Sanyo

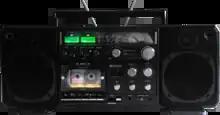
A Sanyo M9998LU Boombox manufactured 1979-80 for the European market with user customized dial and tape lights

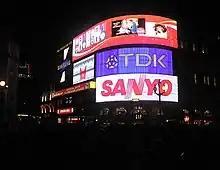
Sanyo logo on neon signs of Piccadilly Circus

On November 2, 2008, Sanyo and Panasonic announced that they have agreed on the main points of a proposed buyout that would make Sanyo a subsidiary of Panasonic. They became a subsidiary of Panasonic on December 21, 2009.